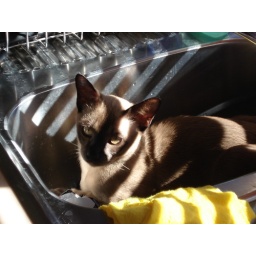
Toko decided to sit on a plastic bag in the sink.